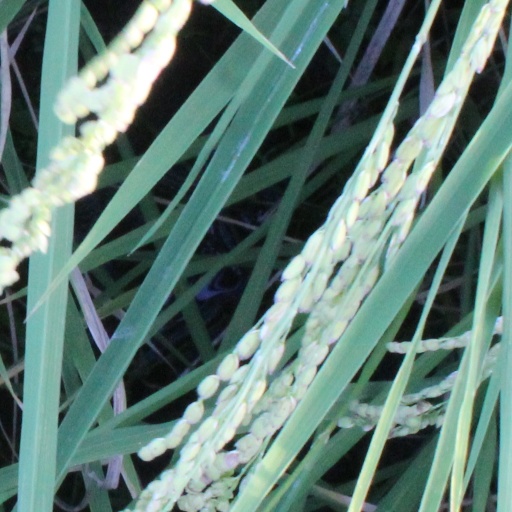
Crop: rice